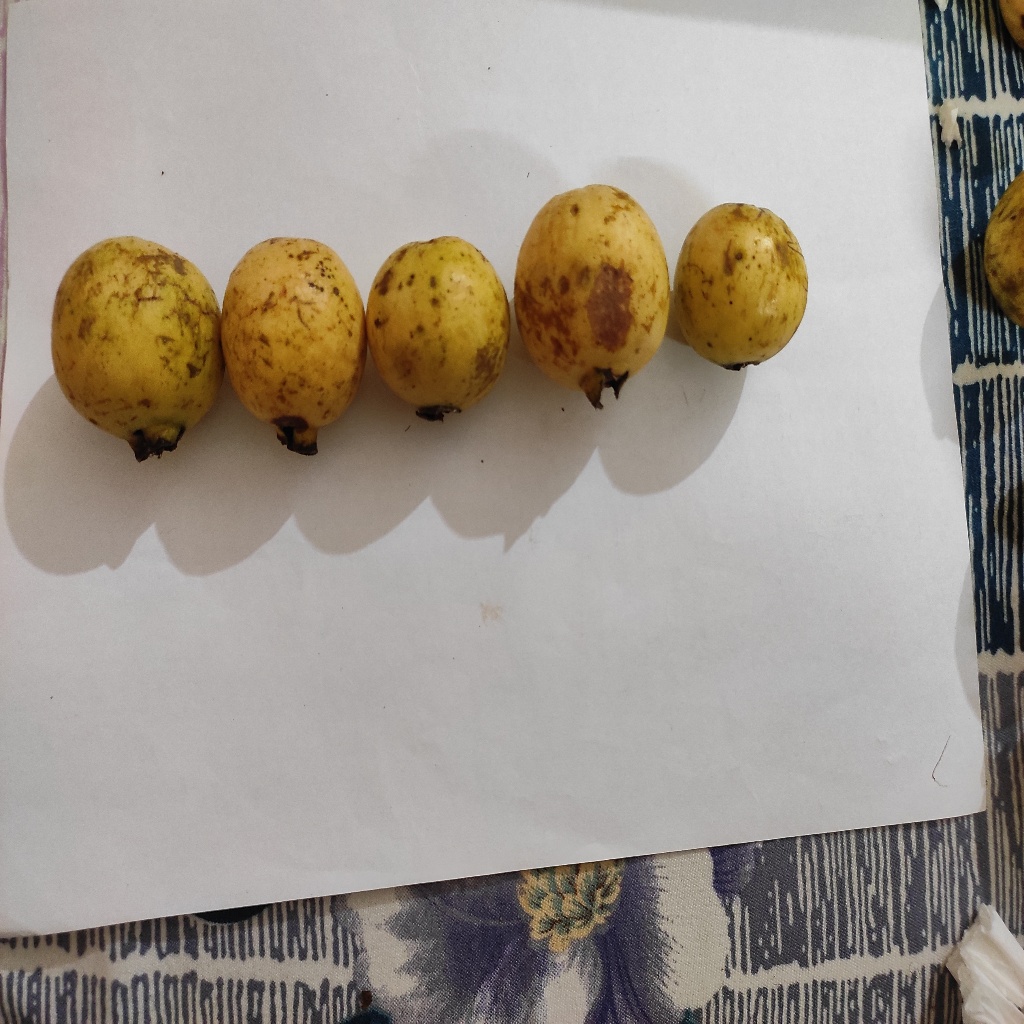
Crop: guava
Quality class: Class_B